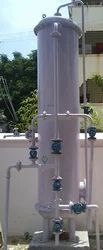
Label: Softeners